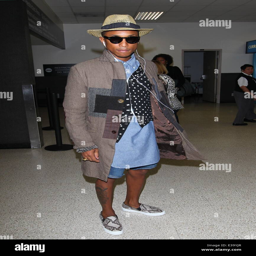
hip hop artist arrives in style .